Boeing 307 Stratoliner

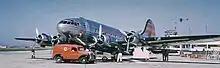
TWA Stratoliner pre-war, at Chicago airport

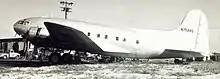
Quaker City Airways Boeing S-307 Stratoliner N75385

TWA sold all five TWA SA-307B-1s to the French operator "Aigle Azur" (French for Blue Eagle) in April 1951, for $525,000, along with their remaining supply of spares. "Aigle Azur" received them between May 14, 1951, and December 19, 1951. and modified these for 48 passengers in Bordeaux, and used them on scheduled flights between Paris and North and Central Africa (Casablanca, Dakar, Tunis) Madagascar, French West Africa and French Equatorial Africa and later in 1952, to French Indo-China.